Alice Nielsen

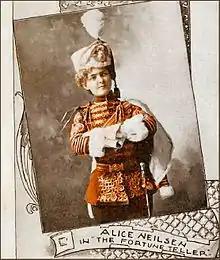
Nielsen in "The Fortune Teller"

Alice Nielsen roamed downtown Kansas City as a child singing. Outside the Kansas City Club, she was heard by wealthy meat packer Jakob Dold and invited to sing at his daughter's birthday party. Alice was a hit. Dold sent her to represent Missouri at a musicale at the Grover Cleveland White House. On her return, she was cast in a regional tour with Jules Grau's opera company for a season. When it ended, Nielsen joined St. Patrick's Church choir. She married the church organist and had a son. When the marriage turned violent she left for San Francisco on the vaudeville circuit, joined by Arthur Pryor, performing with Burton Stanley and Pyke Opera. In San Francisco she became a soloist at the St. Patrick's, singing at The Wig-Wam and becoming a star in Balfe's "Satanella". Joining the Tivoli Opera Company, trained by Ida Valegra, Nielsen played 150 roles in two years. In 1895, Nielsen was hired by The Bostonians, a leading light opera company, which took her to New York City and national fame in 1896. In New York she became a pupil of Frederick Bristol and Sarah Robinson-Duff.